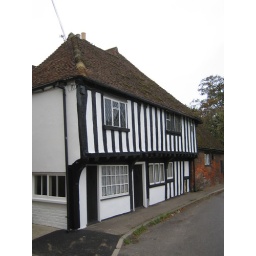
A black and white house in Borden, Kent.